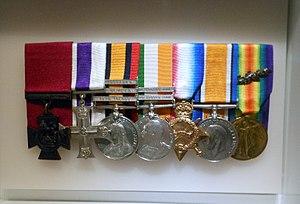
Alfred John Shout est un officier australien d'origine néo-zélandaise, né le 8 août 1882 à Wellington et mort le 11 août 1915 à Gallipoli.